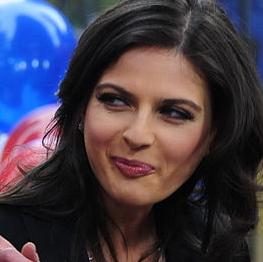
Age: 31